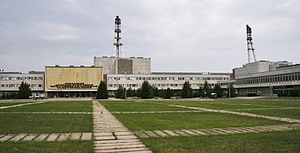
Visaginas / Galleri
Visaginas er en by i det nordøstlige Litauen, med et indbyggertal på ca. 26.800. Byen ligger i Utena apskritis tæt på landets største sø Drūkšiai og tæt ved nabolandet Hviderusland.